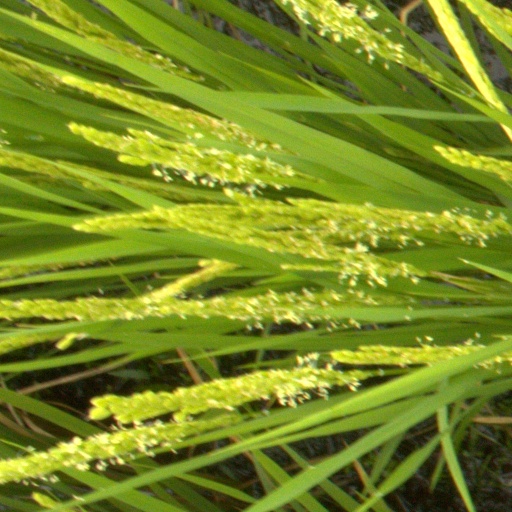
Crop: rice